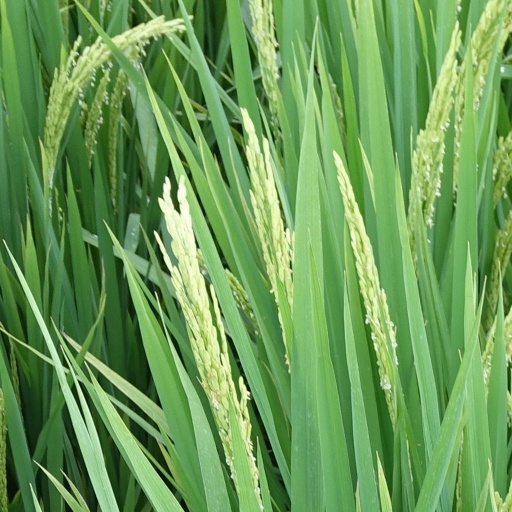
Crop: rice